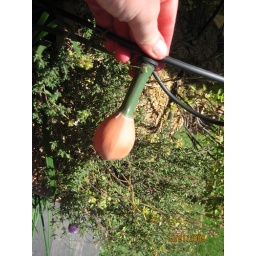
You stick these in the ground next to the plant and it takes what it needs through the terracotta